Political career of Vladimir Putin

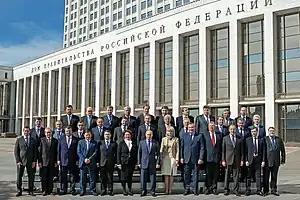
Second Cabinet of Vladimir Putin

The continued criminal prosecution of Russia's richest man, President of YUKOS company Mikhail Khodorkovsky, for fraud and tax evasion was seen by the international press as a retaliation for Khodorkovsky's donations to both liberal and communist opponents of the Kremlin. The government said that Khodorkovsky was corrupting a large segment of the Duma to prevent tax code changes such as taxes on windfall profits and closing offshore tax evasion vehicles. Khodorkovsky was arrested, Yukos was bankrupted and the company's assets were auctioned at below-market value, with the largest share acquired by the state company Rosneft. The fate of Yukos was seen in the West as a sign of a broader shift of Russia towards a system of state capitalism.